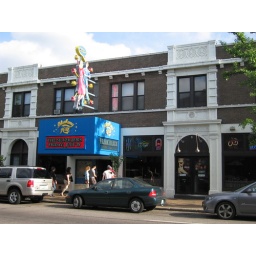
the blue berry hill, where chuck berry still performs regularly in the duck room in the basement...rock on!!! (st. louis, missouri, usa)